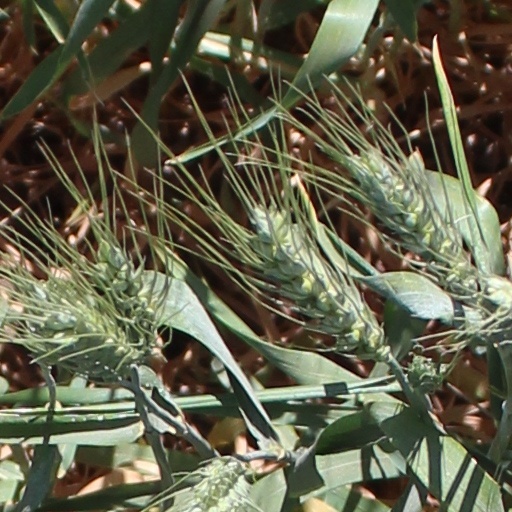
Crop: wheat